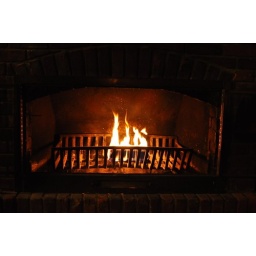
wood burning fireplace at chalet in blue mountain ontario canada